Grassy Island Range Lights

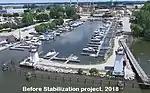

In 2017, a decision was made to stabilize the breakwater, which had been deteriorating for several years and causing concerns about the lighthouse foundations. Over the next year and a half, the breakwater was reinforced with steel piling. Additionally, the breakwater was widened to accommodate two-way vehicle traffic, a parking area, safety railing, dock access, and other improvements.